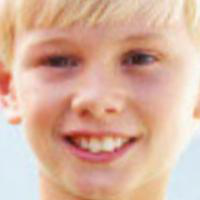
Age group: age 11-20